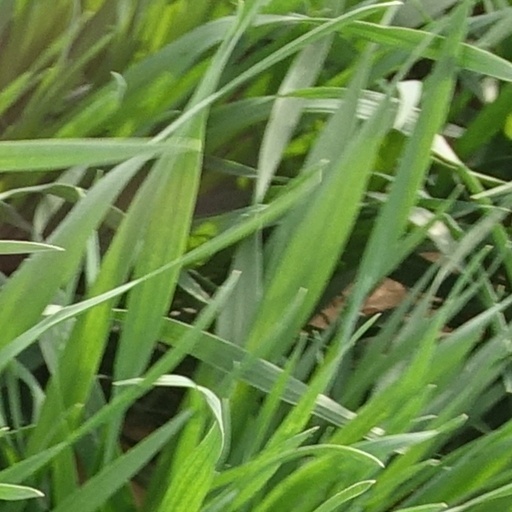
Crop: wheat